Manos Katrakis

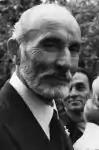

Emmanuel "Manos" Katrakis (14 August 1908 – 3 September 1984) was a Greek actor of theater and film.